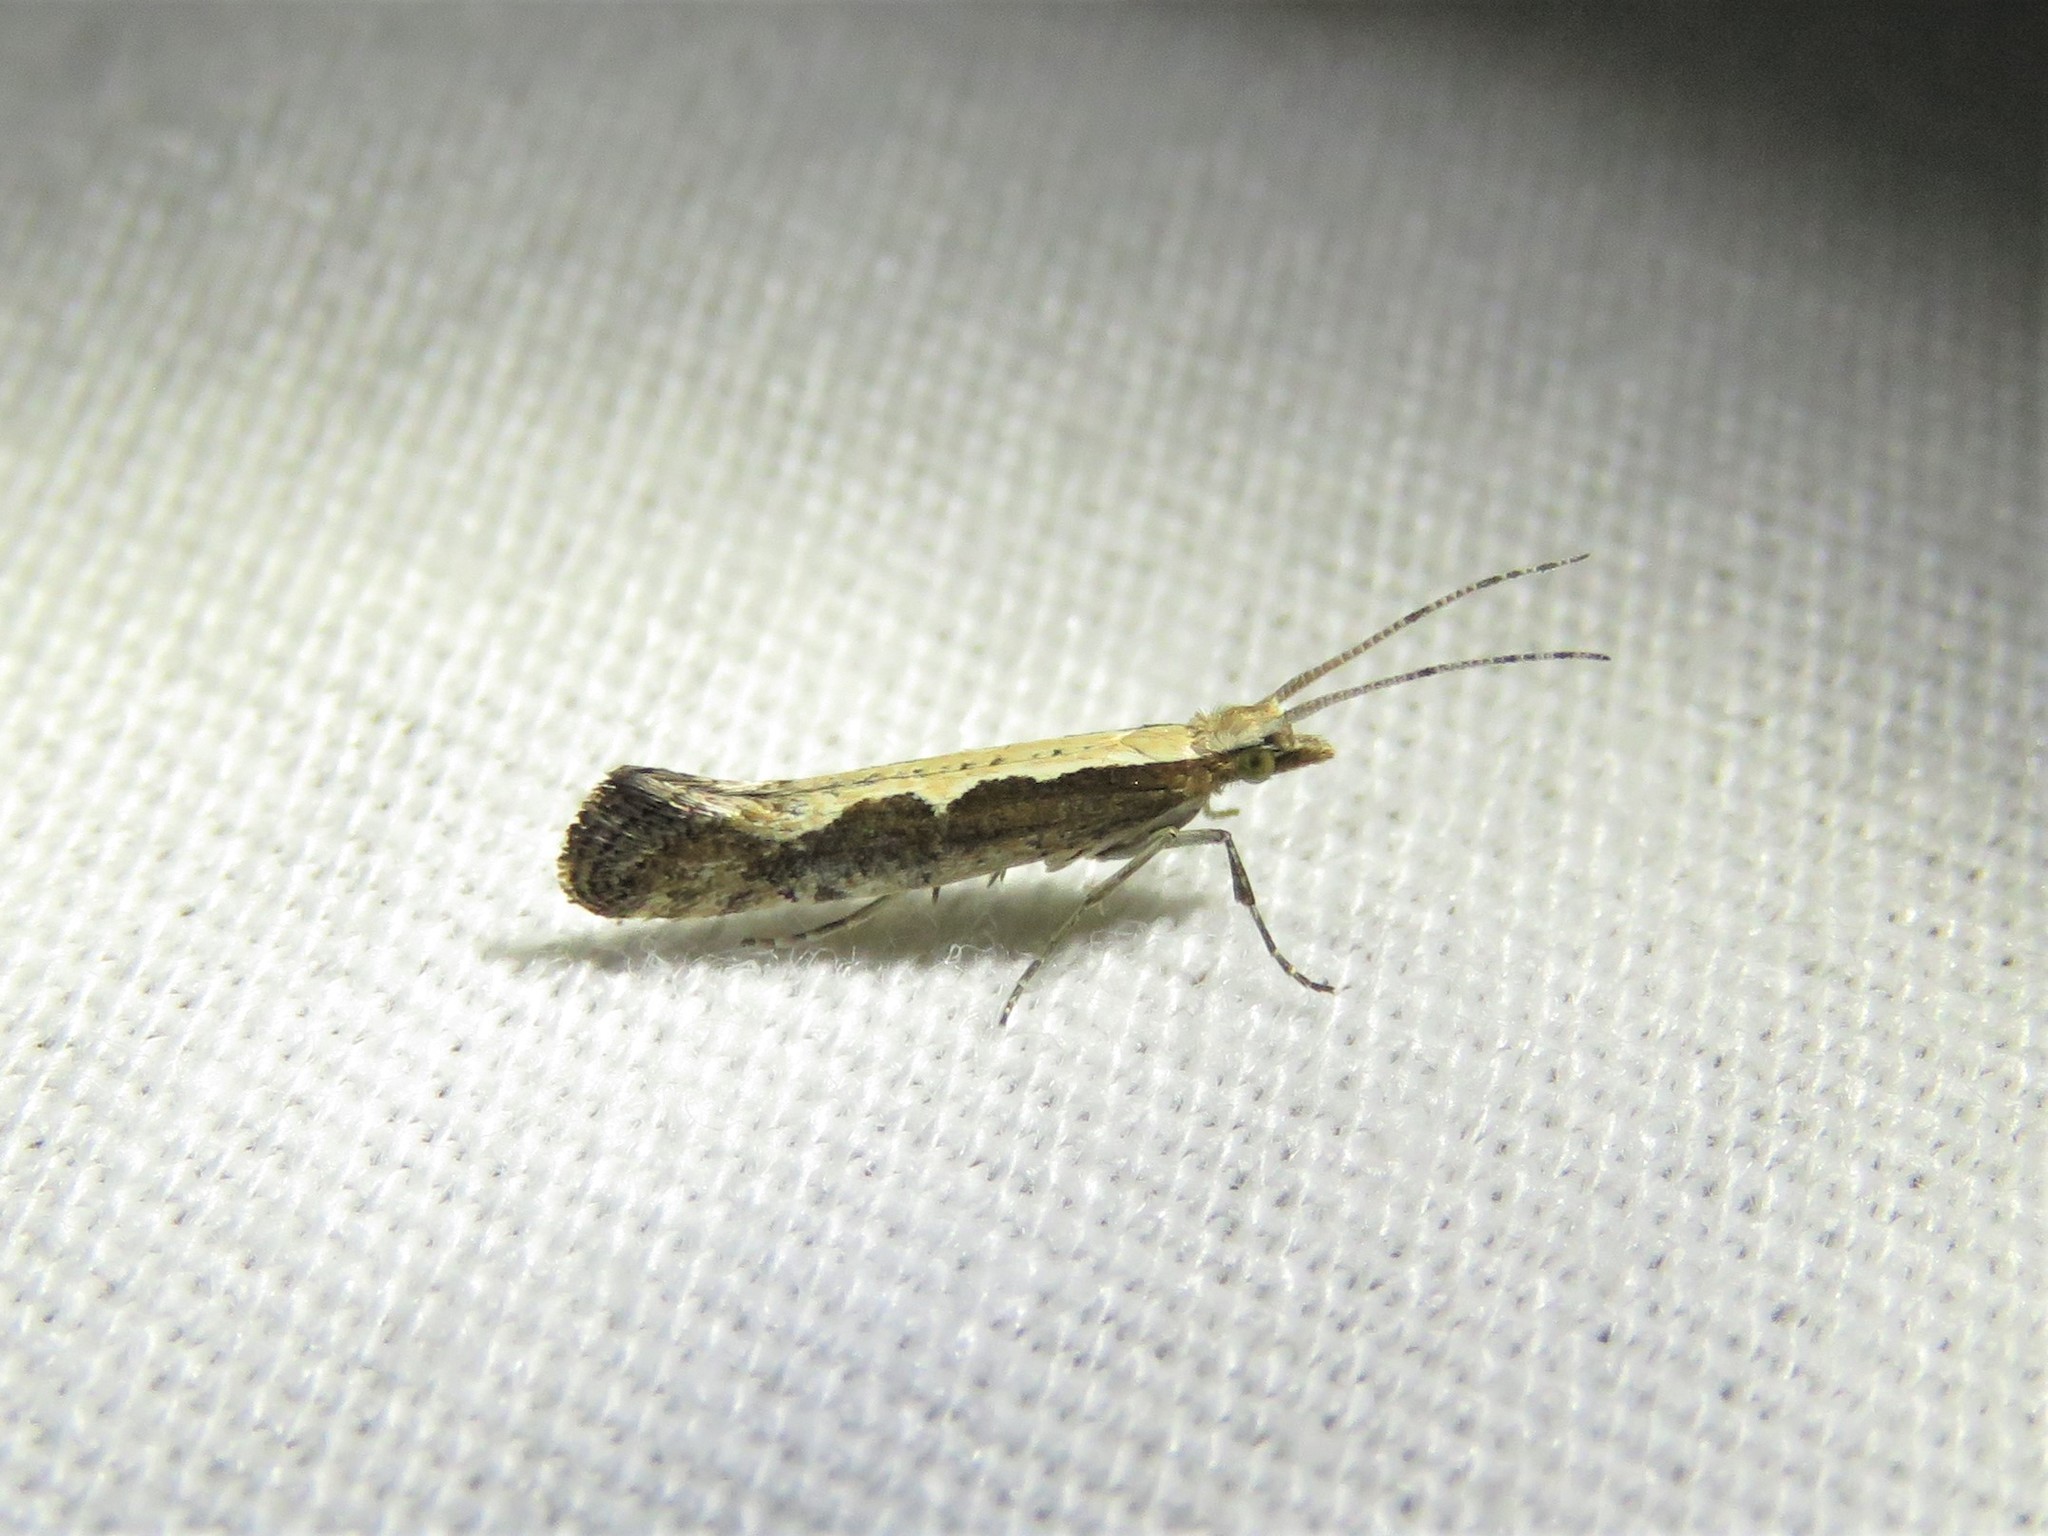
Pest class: diamondback_moth